Conservation and restoration of immovable cultural property

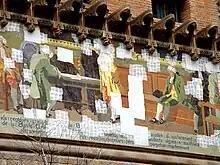
Conservation patches on mosaics wall of Hospital de la Santa Creu I Sant Pau (Barcelona)

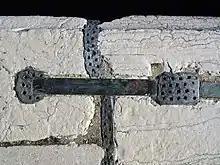
Punched lead cast in a Venice bridge wall fixing the hard-metal connecting bar

The earliest building materials used by ancient peoples, such as wood and mud, were organic. Organic materials were used because they were plentiful and renewable. Unfortunately, the organic materials used were also very susceptible to the two most significant impediments to preservation and conservation: the elements and life (both human and animal). Over time inorganic materials like brick, stone, metal, concrete, and terra cotta began to be used by ancient people instead of organic ones, due to their durability. In fact, we know that these materials are durable because many ancient structures that are composed of them, even some built as far back as the Bronze Age, like Egypt's Great Pyramids, still stand today.